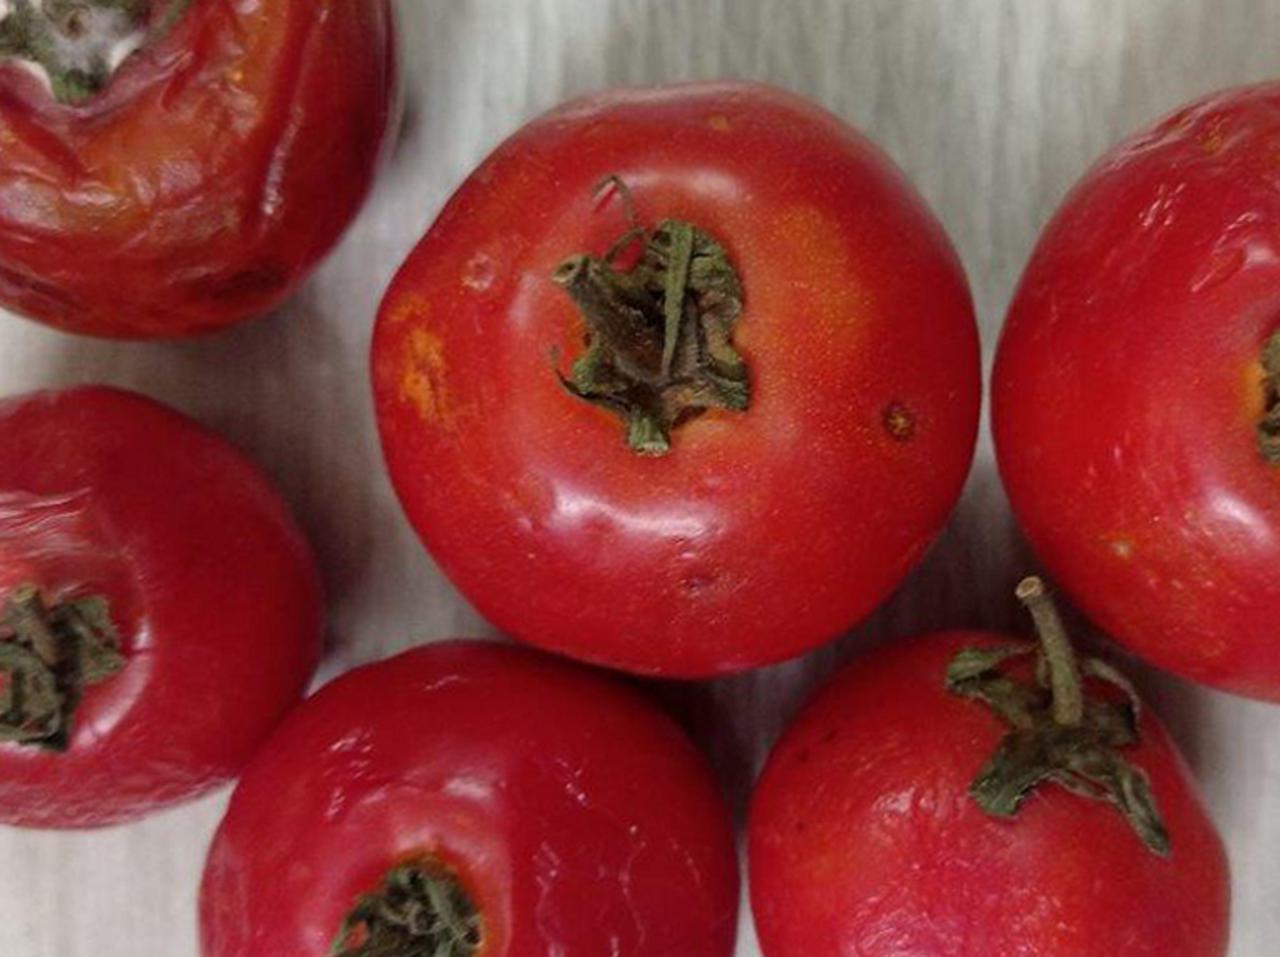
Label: Rotten